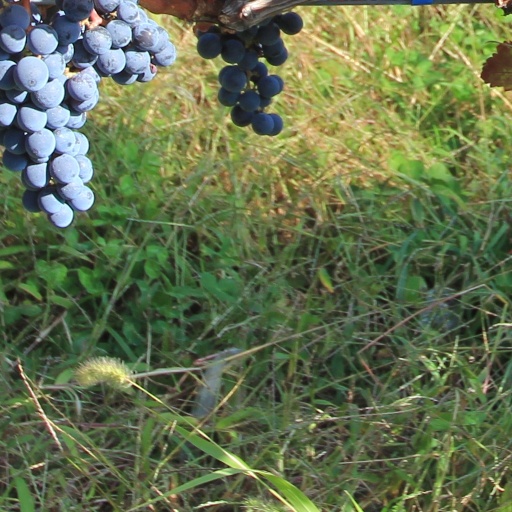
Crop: grape